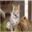
Label: leopard